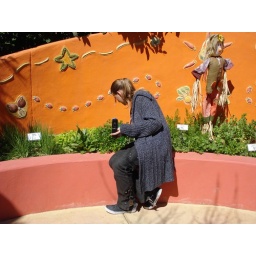
heather sitting near flowers